Vactrain

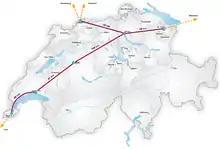
Swissmetro as proposed in 2005

Starting in the late 1970s and early 1980s, the Swissmetro was proposed to leverage the invention of the experimental German Transrapid maglev train, and operate in large tunnels reduced to the pressure altitude of at which the Concorde SST was certified to fly.